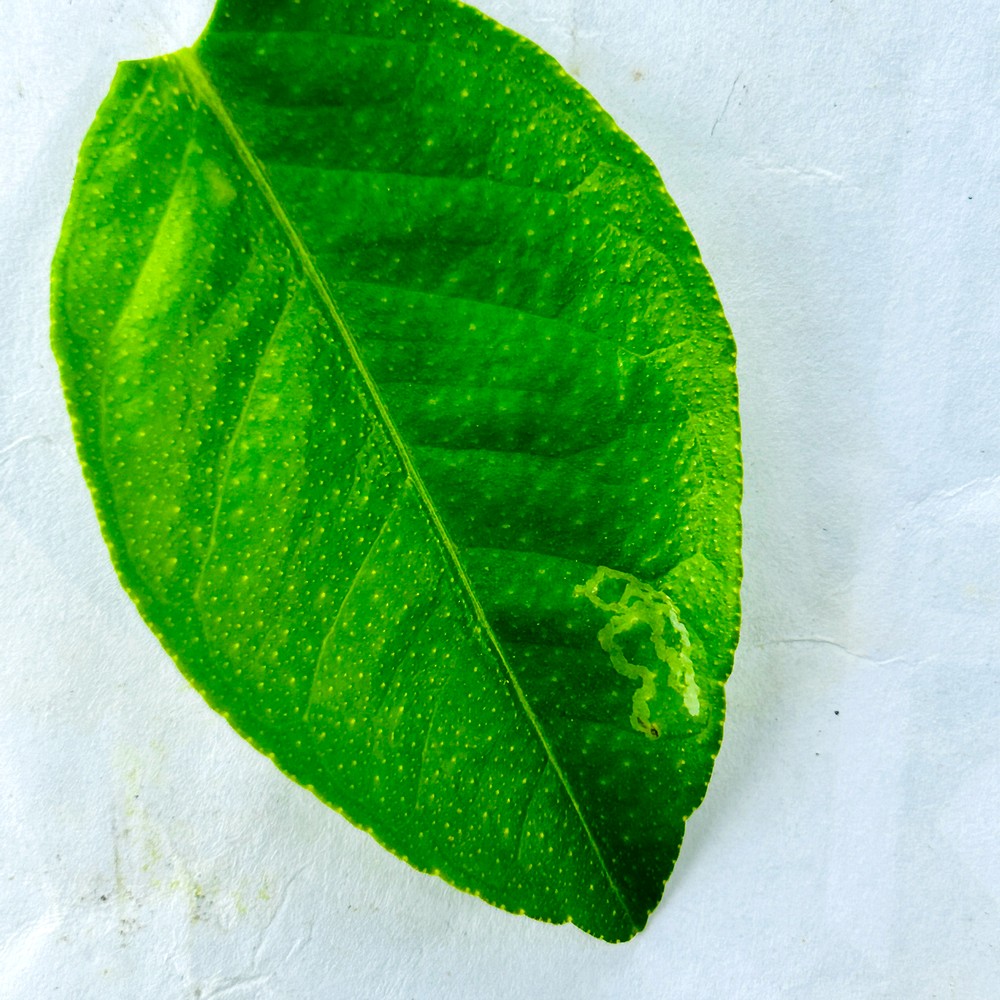
Label: Healthy Leaf